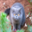
Label: cat